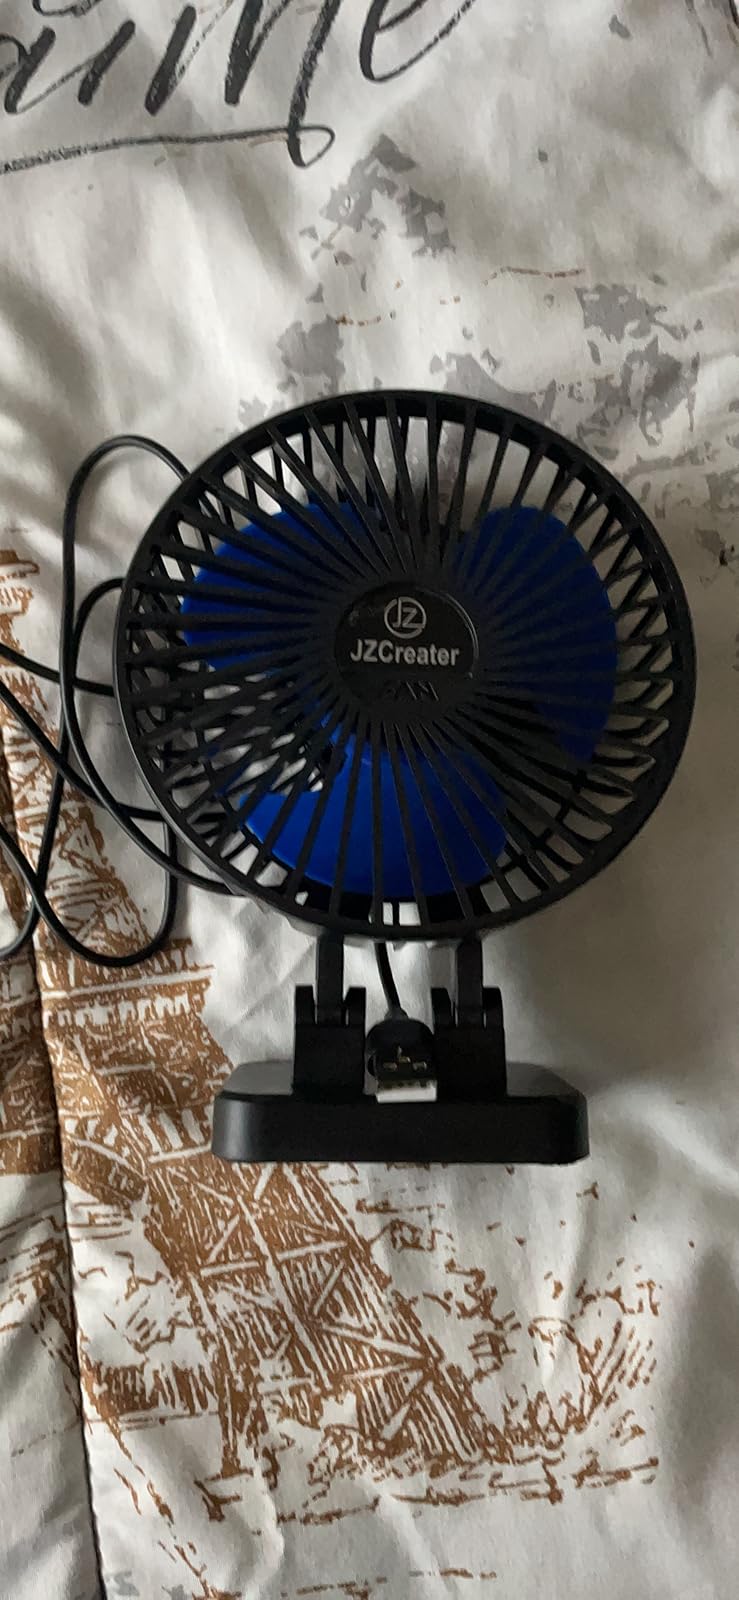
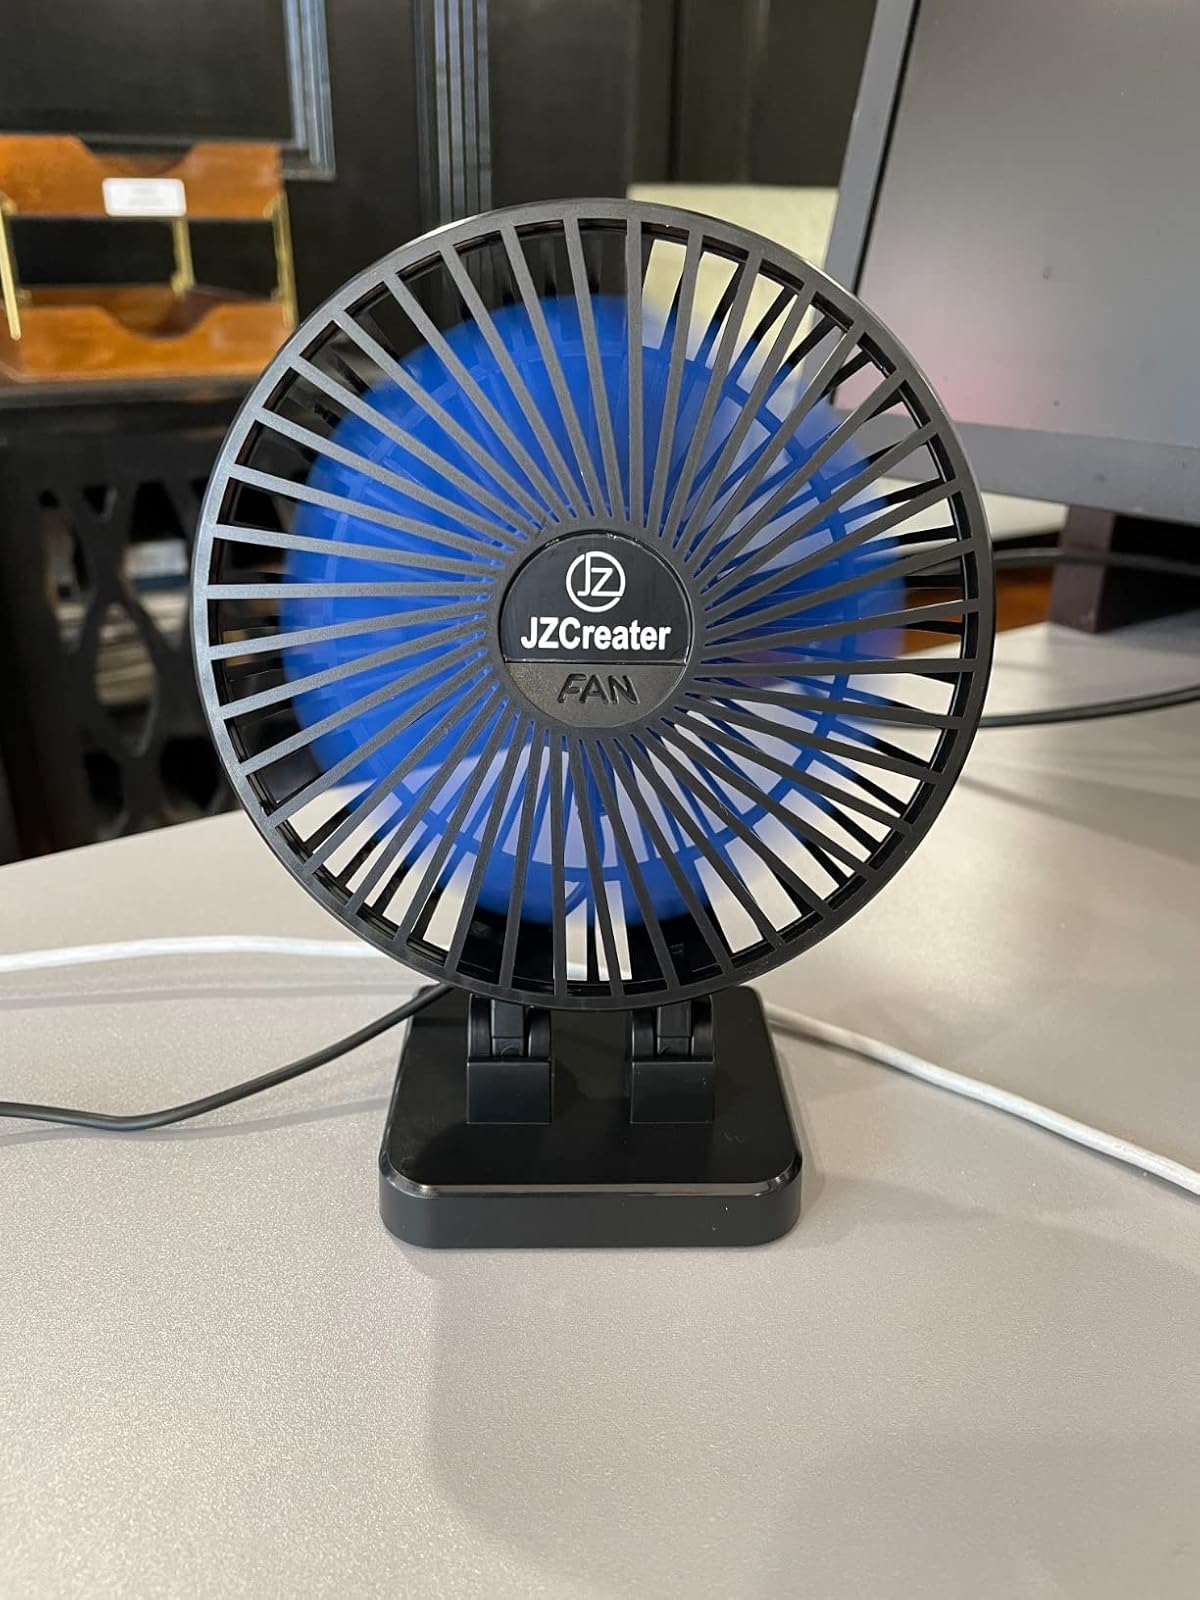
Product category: fan
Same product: yes